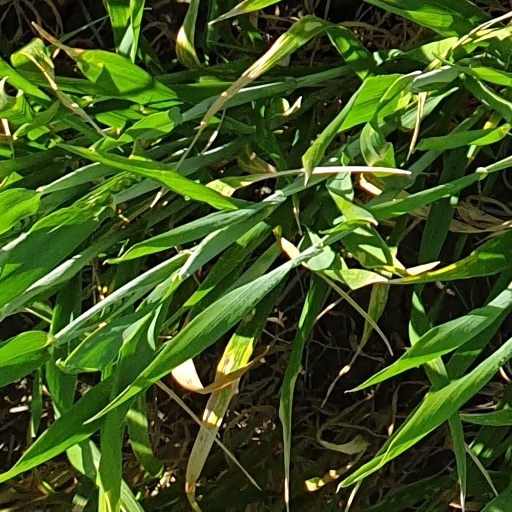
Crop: wheat